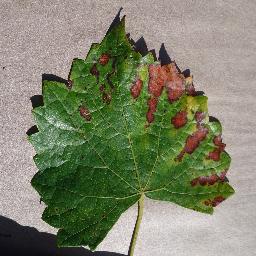
Label: Grape___Esca_(Black_Measles)